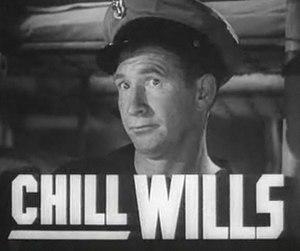
Chill Wills est un acteur et compositeur américain né le 18 juillet 1903 à Seagoville, Texas, mort le 15 décembre 1978 à Encino.